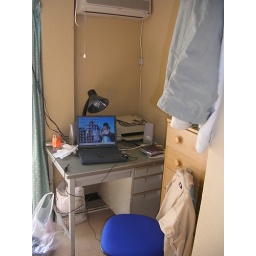
desk and chest of drawers in my bedroom (and heater/air cooler, above)